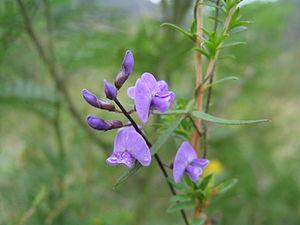
Glycine est un genre de plantes de la famille des Fabaceae. L'espèce la plus connue est le soja. Bien que la majorité des espèces poussent uniquement en Australie, l'aire d'origine du soja est l'est de l'Asie. Quelques espèces s'étendent de l'Australie vers l'Asie orientale